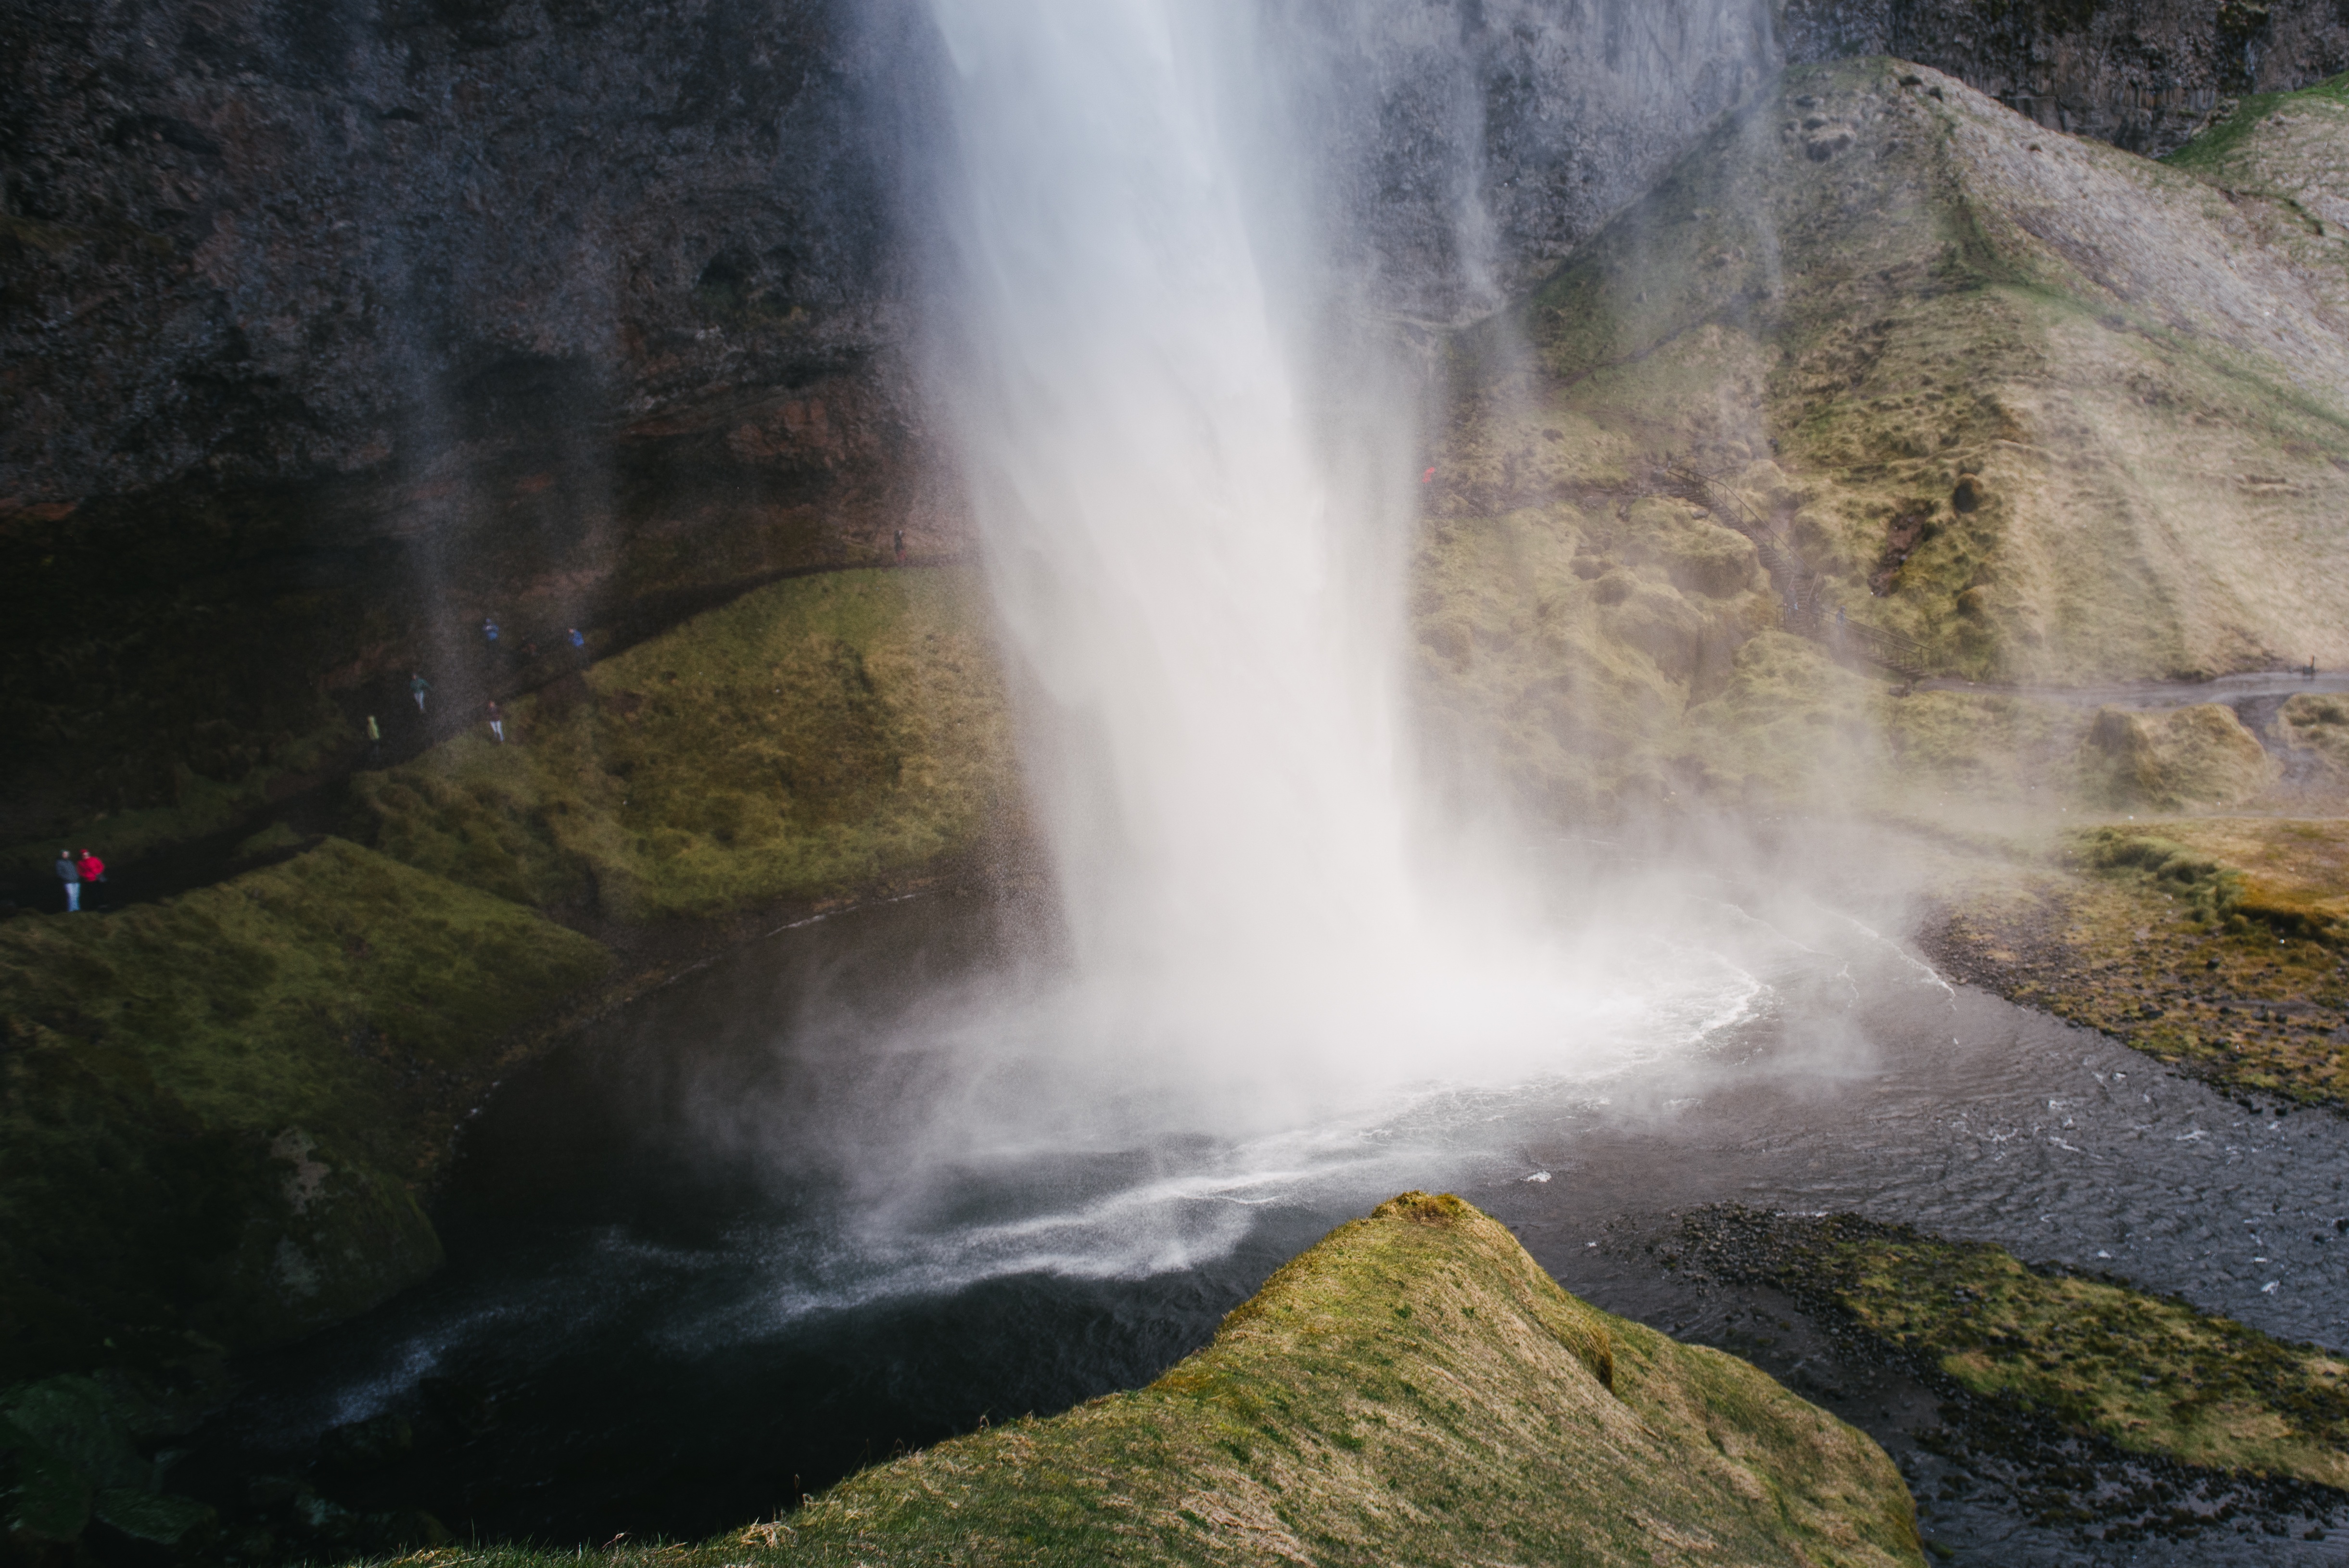
water, rock, waterfall, mountain, river, stream, body of water, wasserfall, water feature